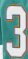
Number: 3